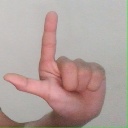
अक्षर: ल